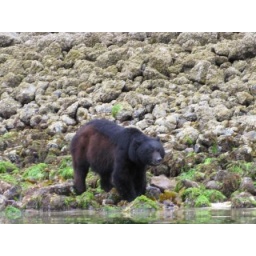
Black bear by the bay water near Tofino